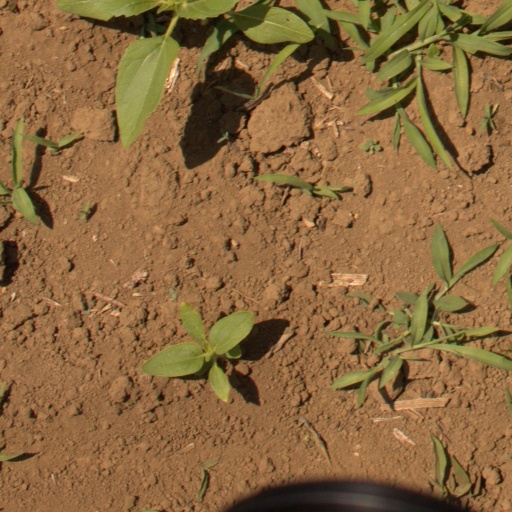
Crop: Jerusalem artichoke